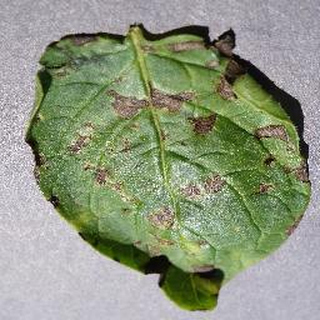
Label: potato_early_blight